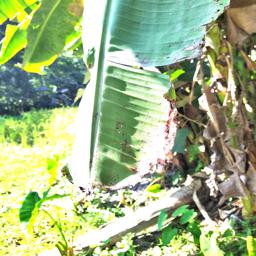
Label: BLACK SIGATOKA